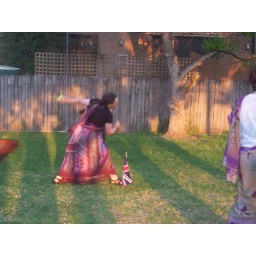
The 8 month pregnant woman in a sari bowls a mean ball